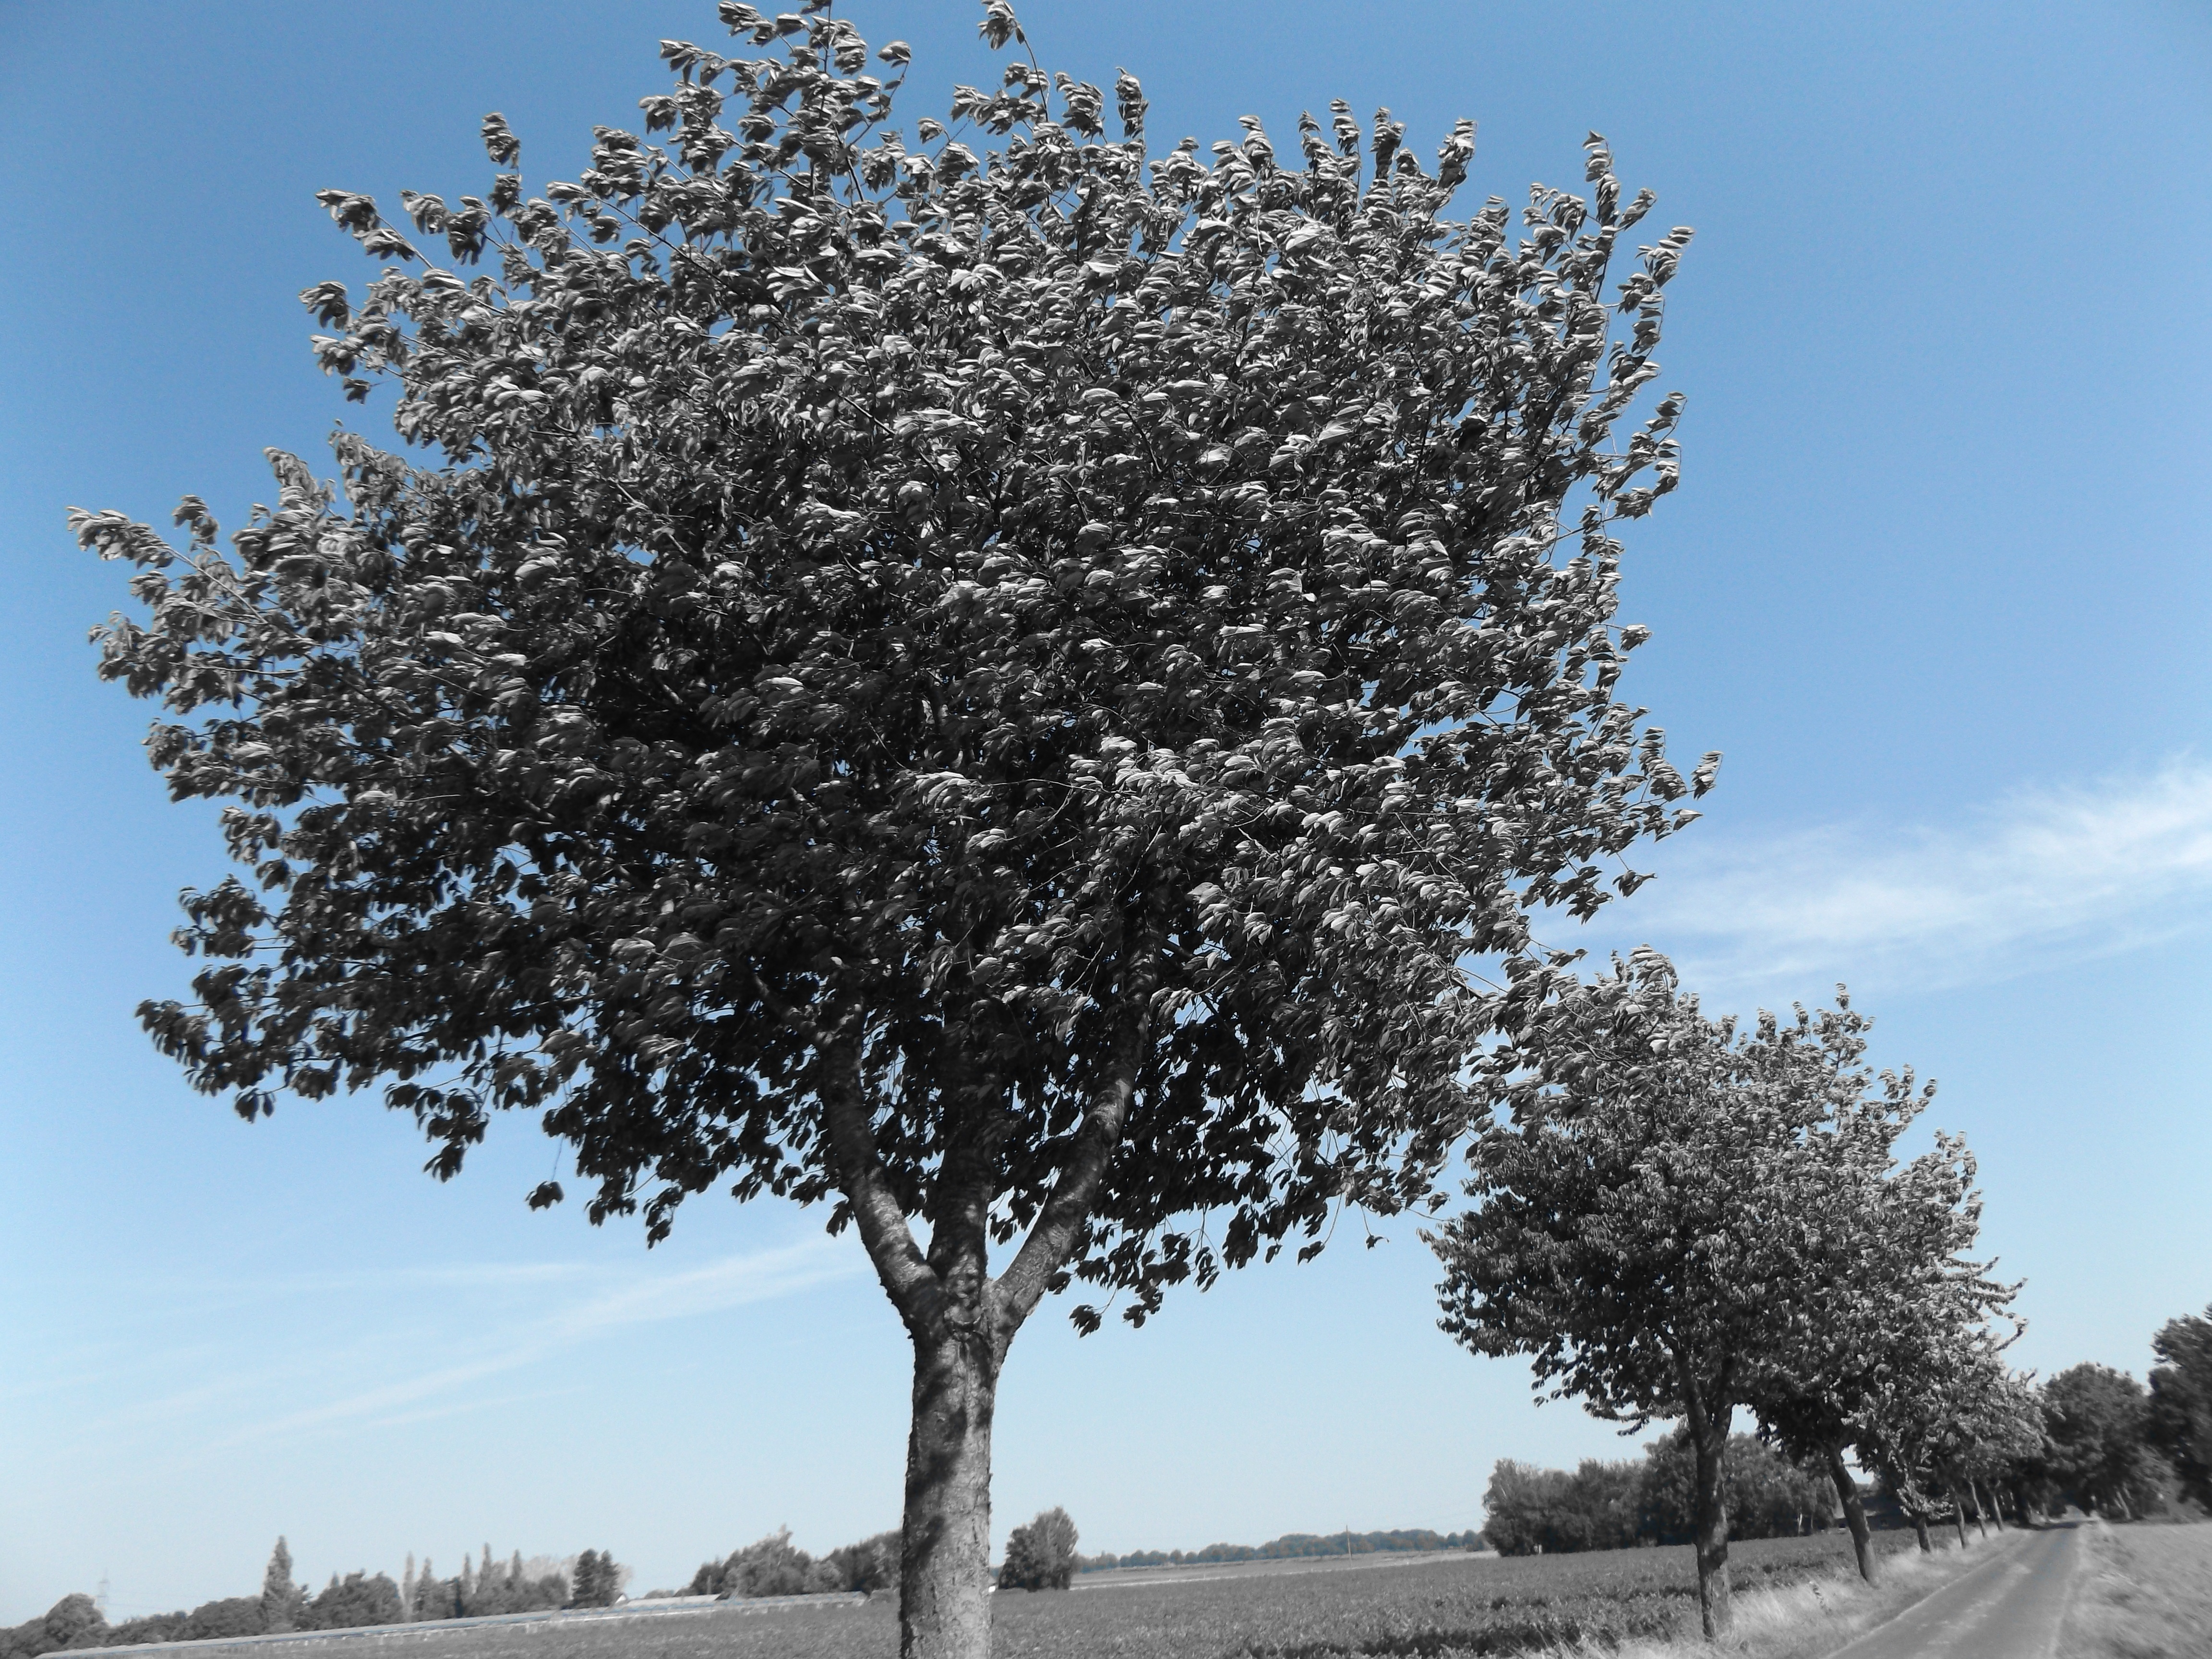
landscape, tree, nature, branch, blossom, winter, plant, sky, flower, frost, summer, blue, clouds, avenue, shrub, oak, flowering plant, woody plant, land plant